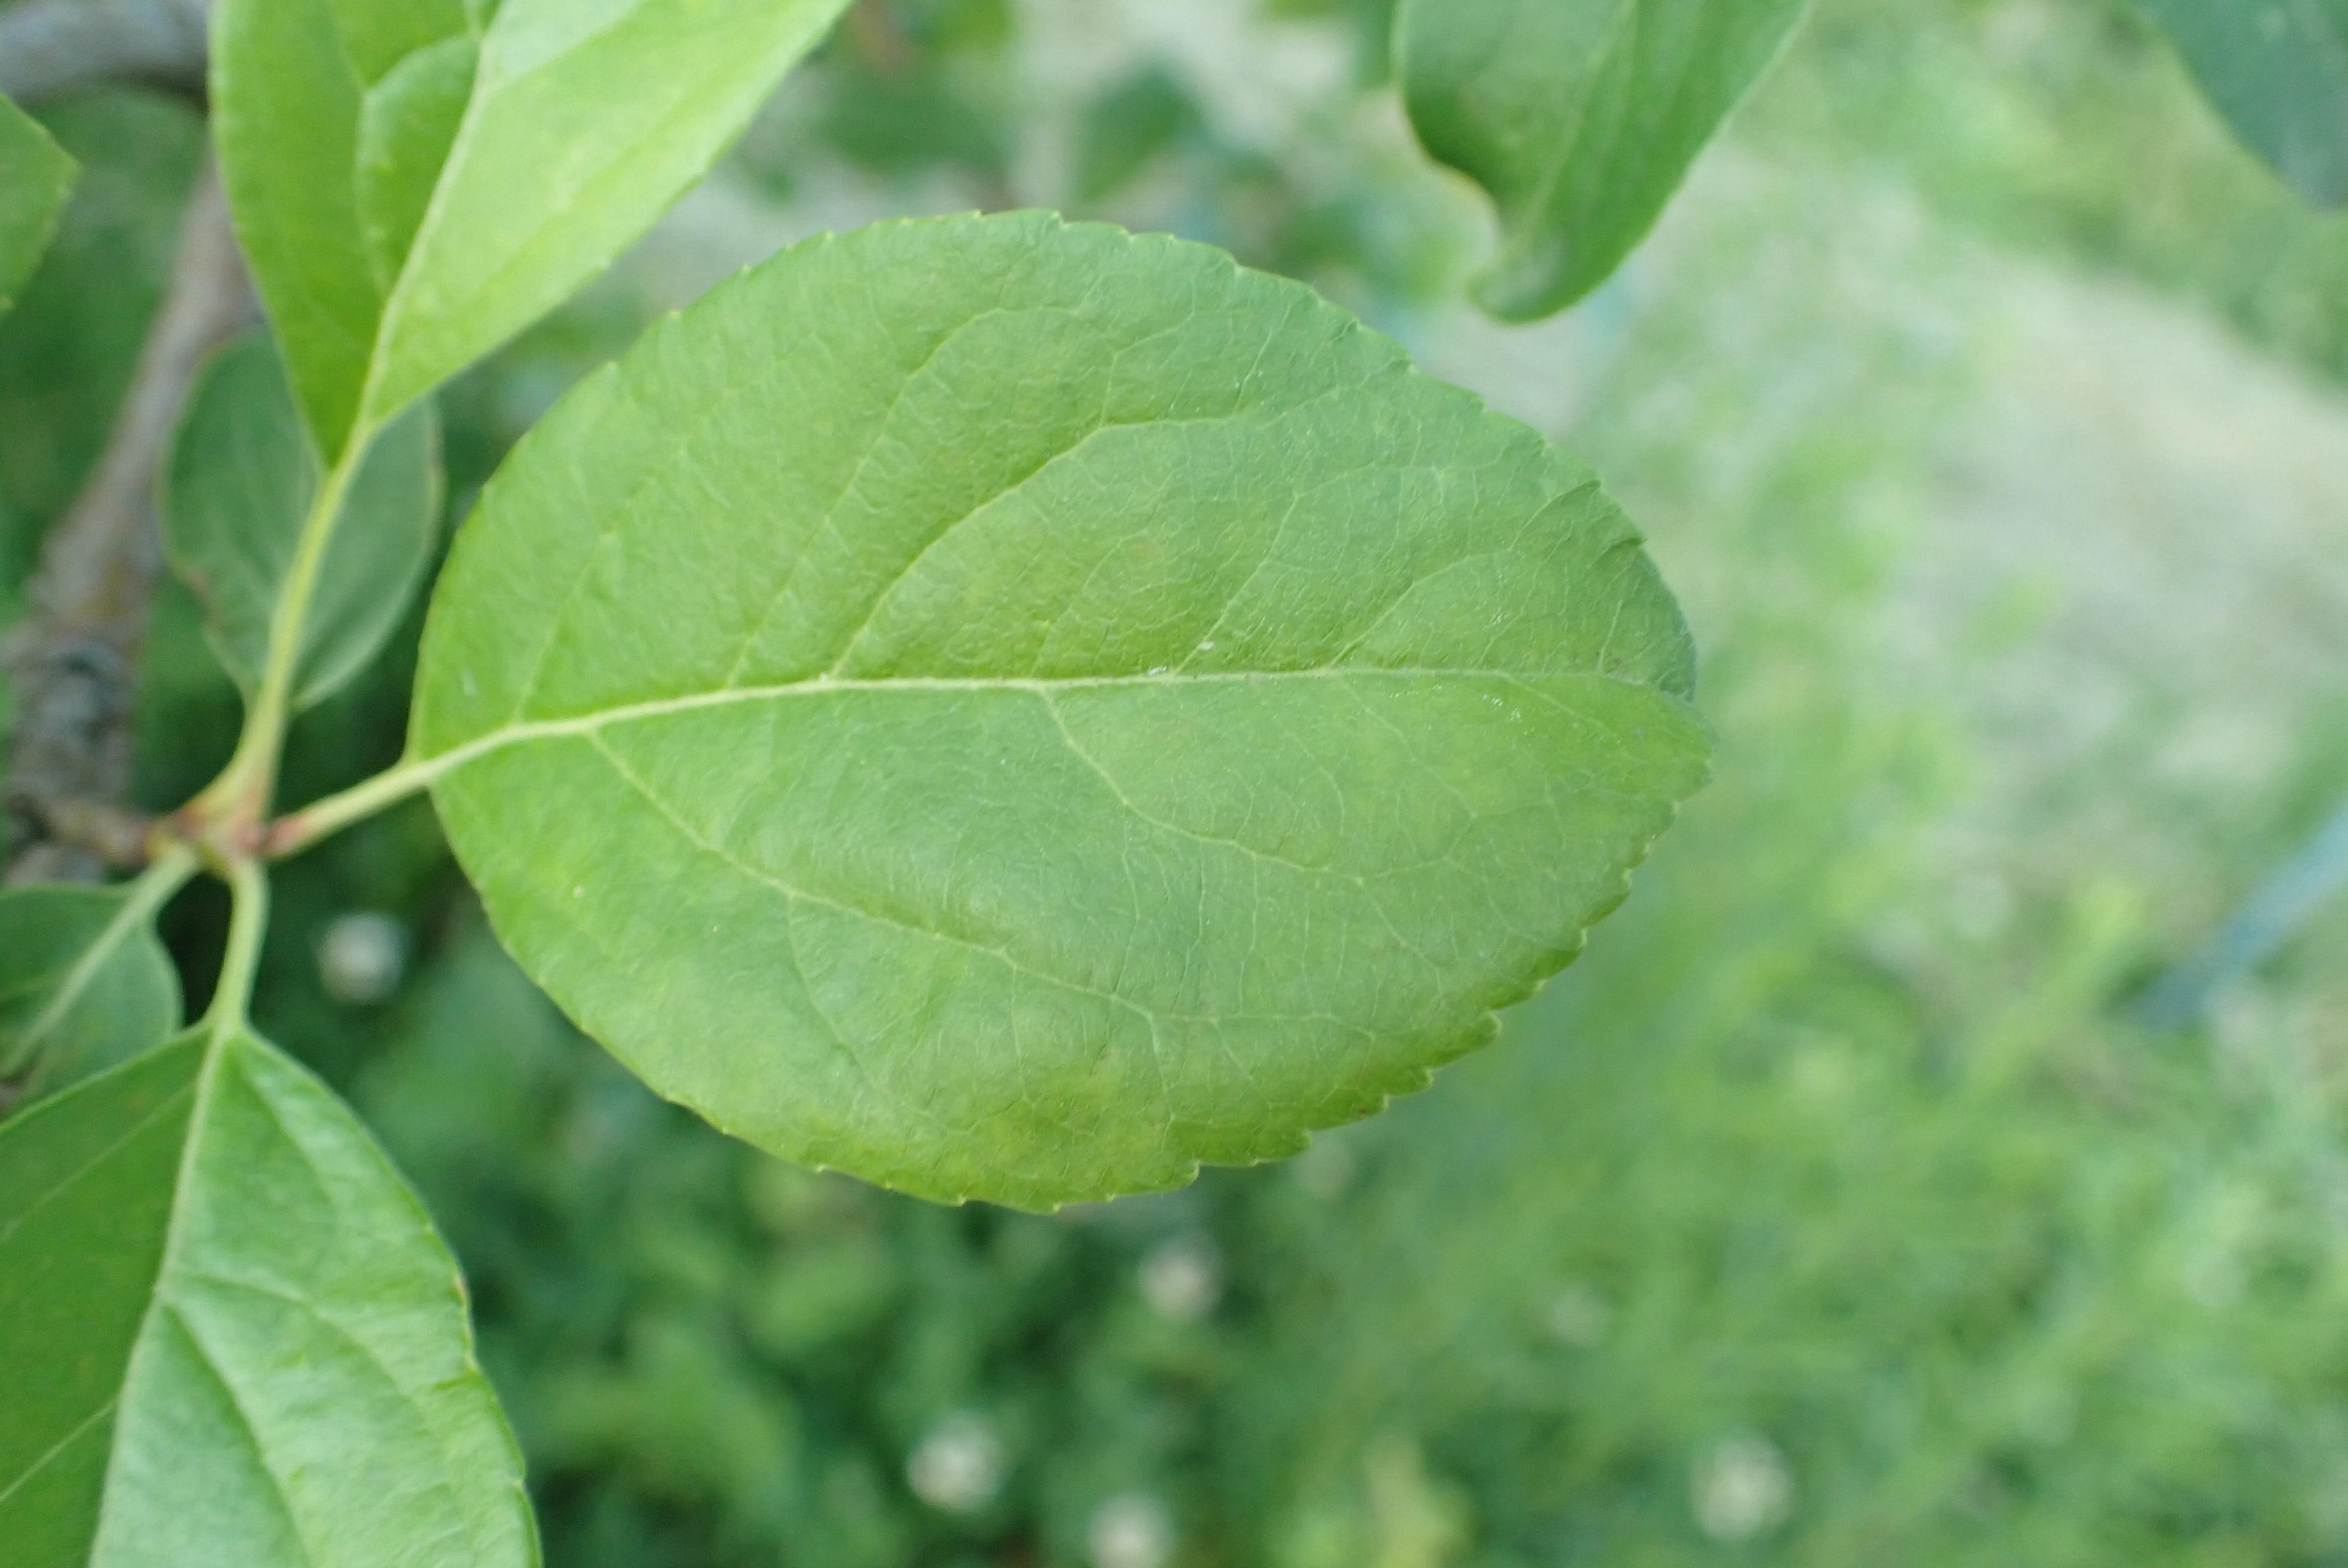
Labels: healthy